Sacramento, California

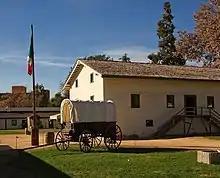
In 1839, John Augustus Sutter established Sutter's Fort, which he called Nueva Helvetia. In 1841, he was officially granted the land by Governor Juan Bautista Alvarado.

John Sutter Sr. first arrived in the area on August 13, 1839, at the confluence of the American and Sacramento Rivers with a Mexican land grant of . The next year, he and his party established Sutter's Fort, a massive adobe structure with walls high and thick.